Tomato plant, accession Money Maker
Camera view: horizontal (90 deg, fisheye); turntable rotation: 90 degrees
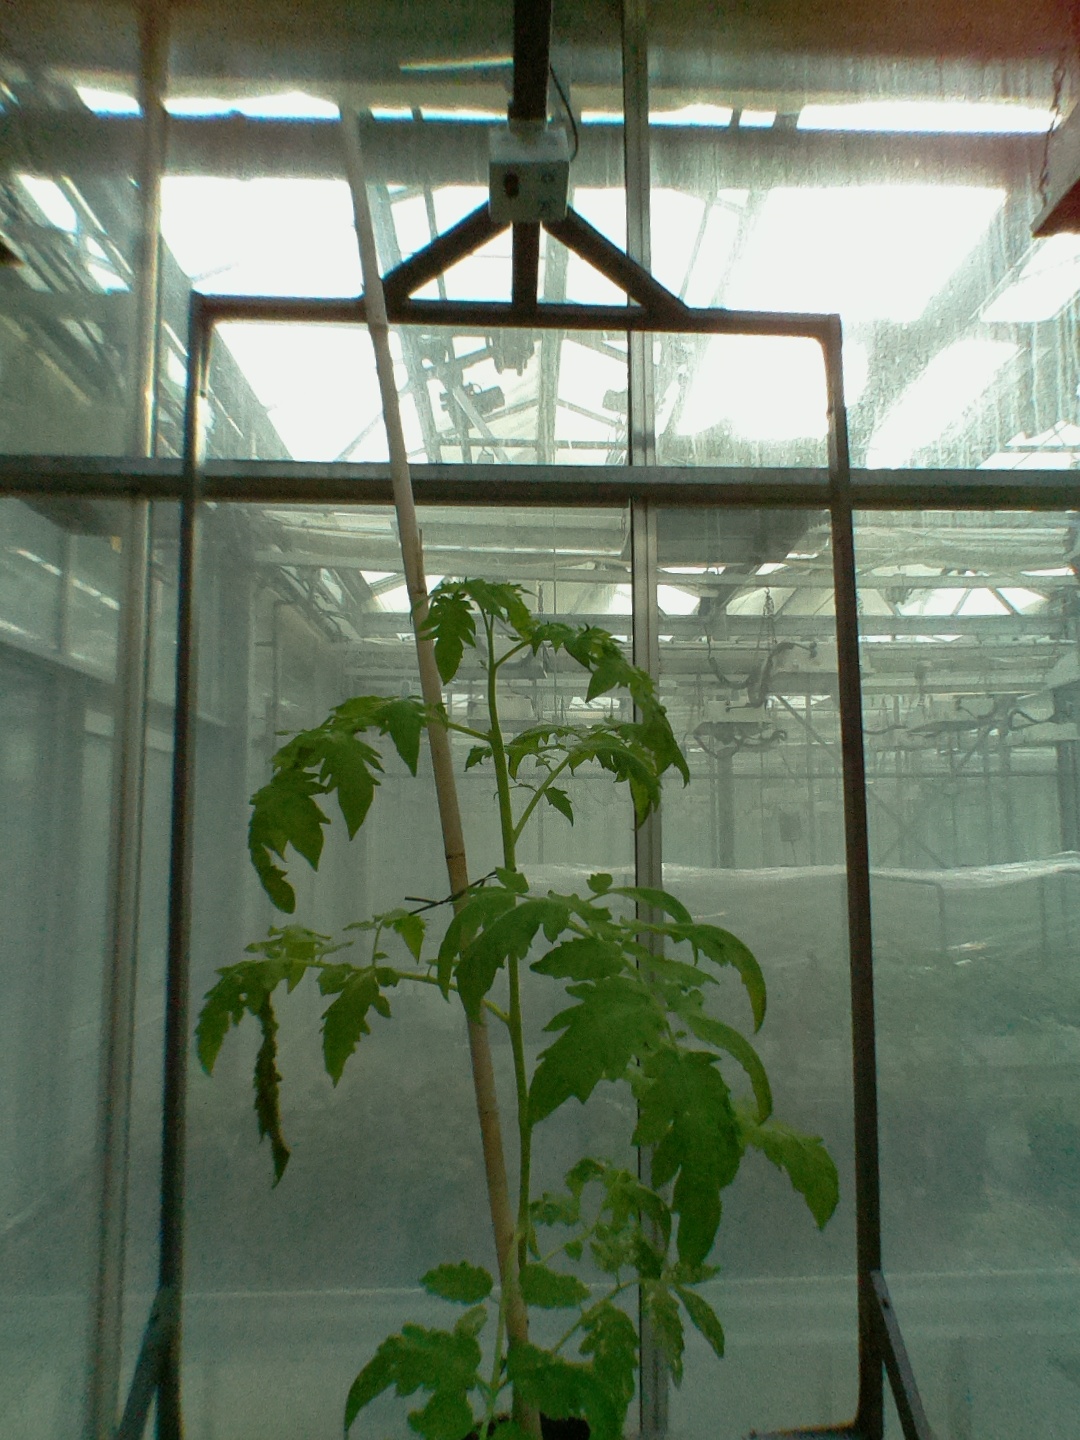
BBCH growth stage 20: First Side shoot start formed